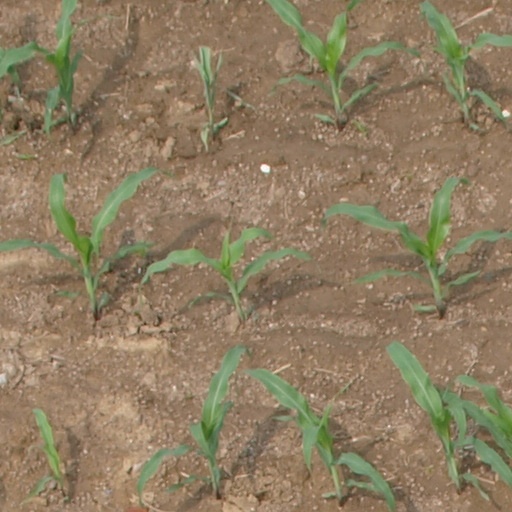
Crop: maize; corn